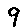
Label: 9